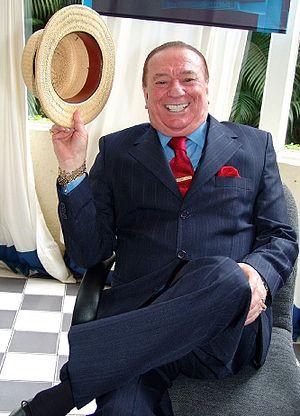
Raul Gil, né le 27 janvier 1938 à São Paulo, est une importante personnalité de la télévision brésilienne.